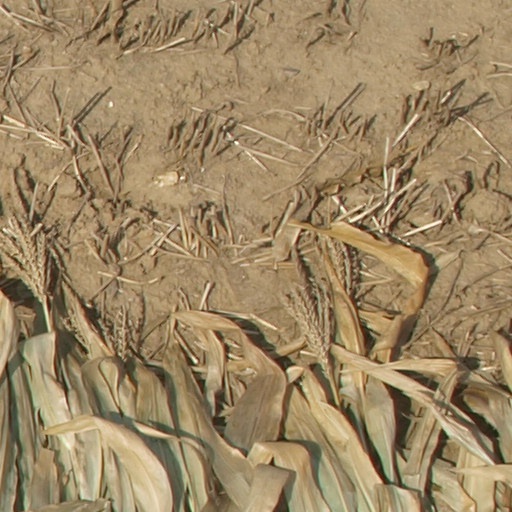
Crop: maize; corn